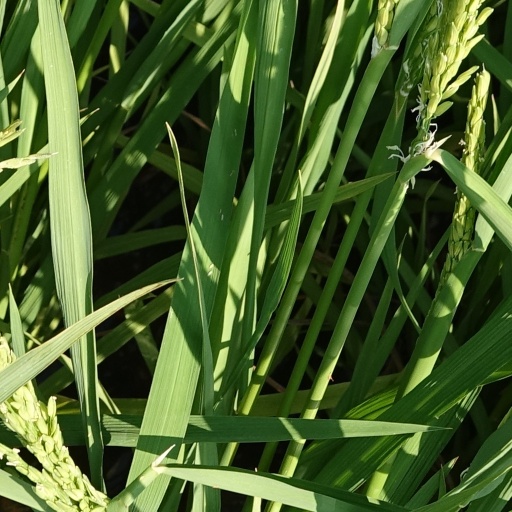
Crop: rice